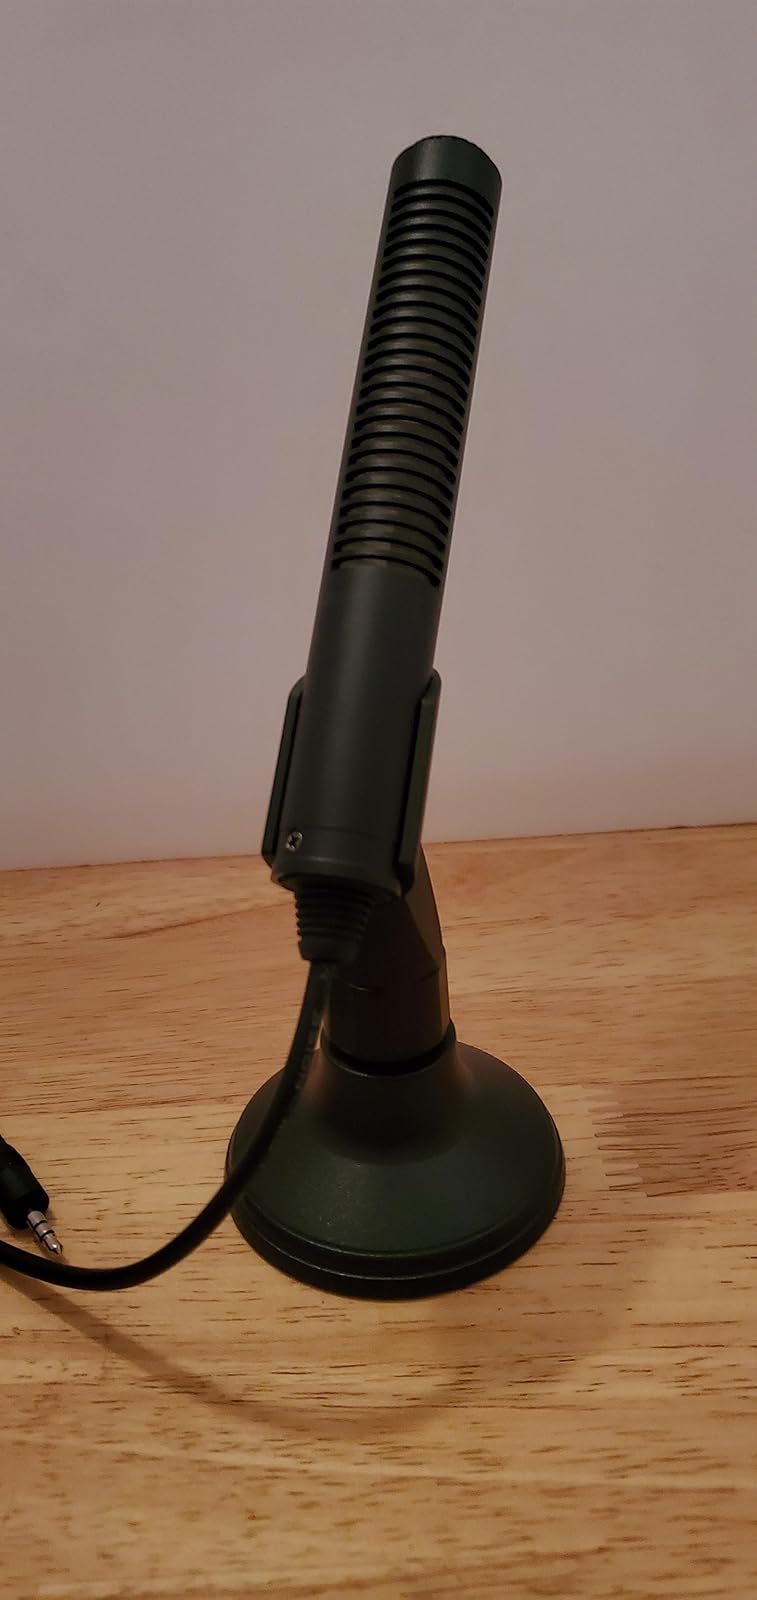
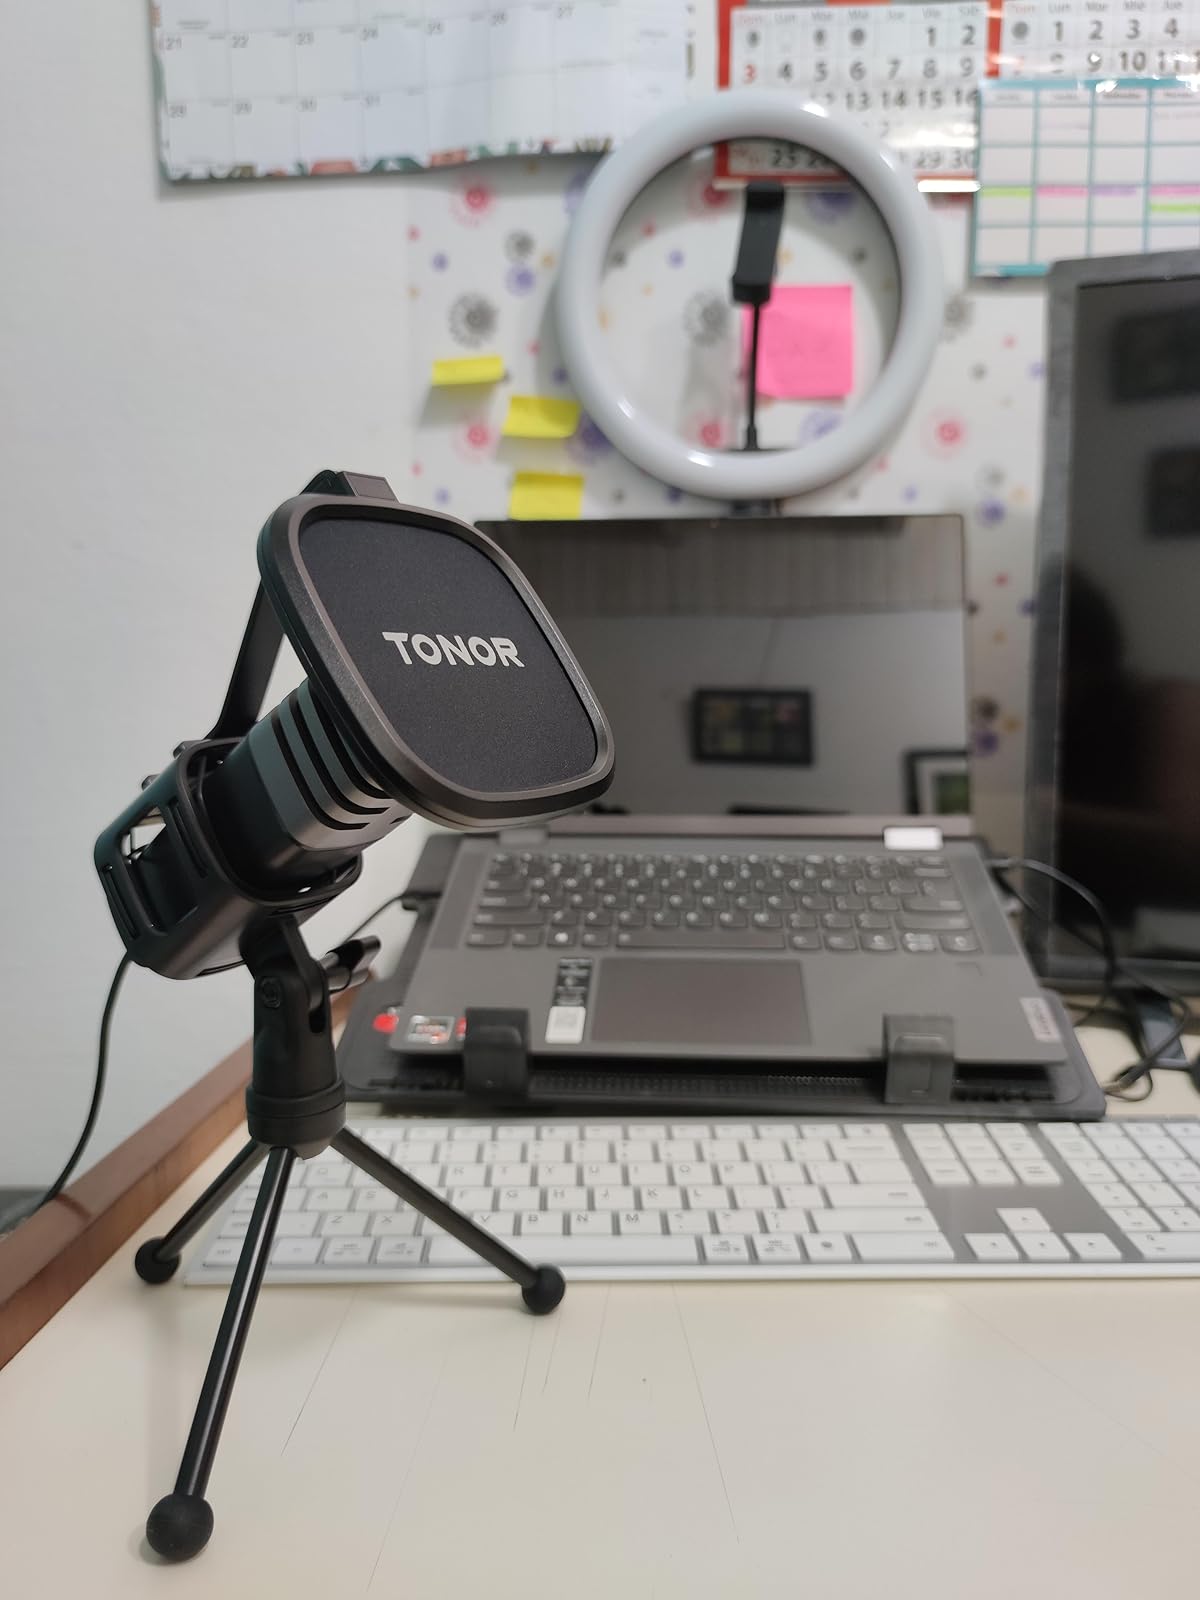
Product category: microphone
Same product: no